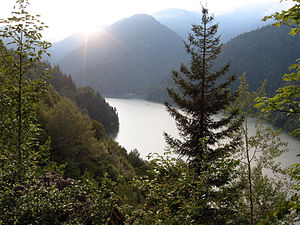
Abkhasien
Ritsa søen. Abkhasien er et bjergrigt område med subtropisk klima. Området er desuden kendt for sine strande.
Abkhasien er en ikke-anerkendt stat med et areal på ca. 8.600 km² beliggende i Kaukasus. Hovedbyen hedder Sukhumi. Blandt andre byer kan nævnes Gagra ved Sortehavskysten, der især var kendt som et sovjetisk turistmål. Den nuværende præsident for området siden valget i 2014 er Raul Khadjimba.